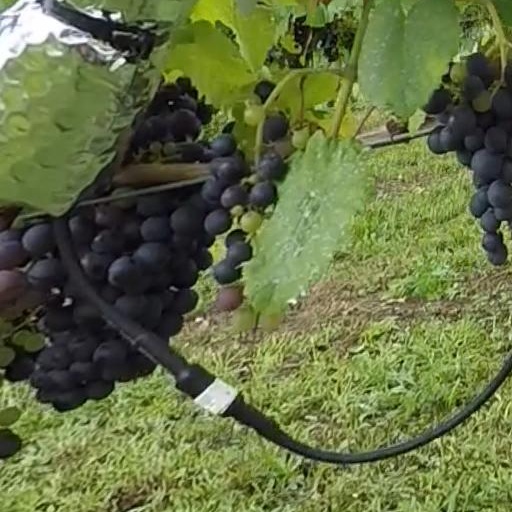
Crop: grape